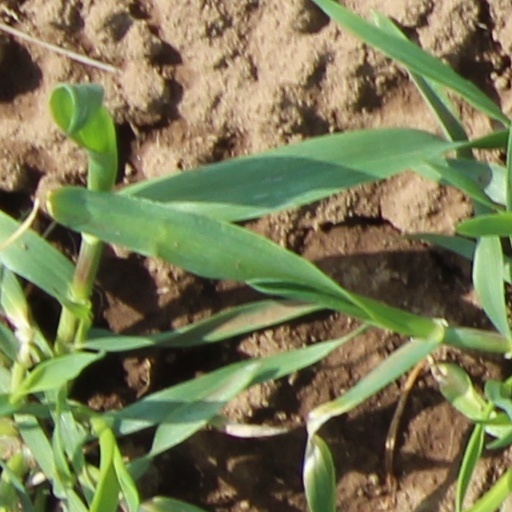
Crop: wheat